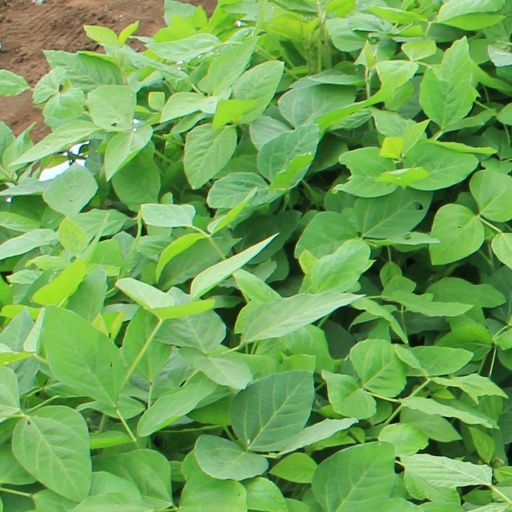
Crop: soybean